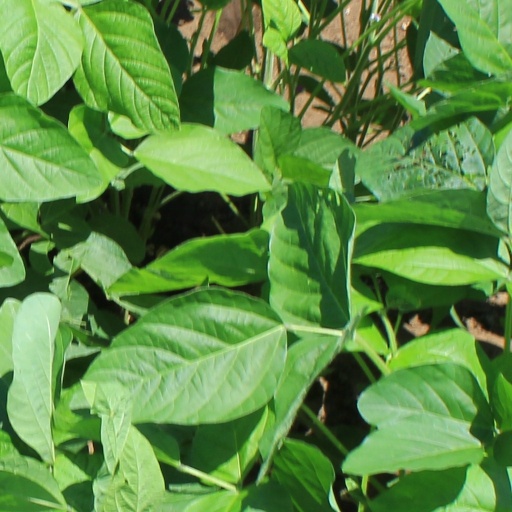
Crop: soybean